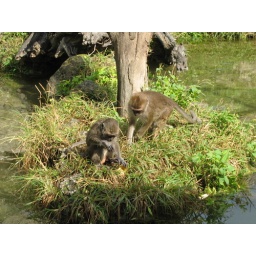
monkeys in the grass